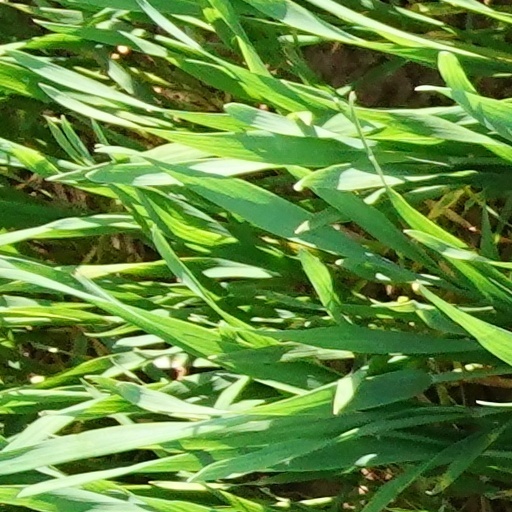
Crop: wheat